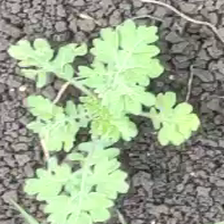
Weed species: Gajar_gavat_(Parthenium hysterophorus)